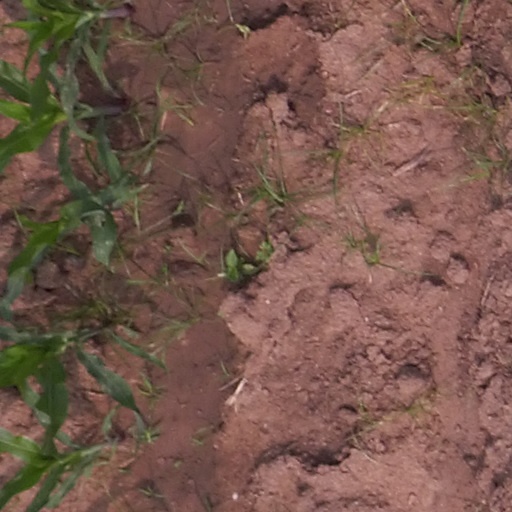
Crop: maize; corn